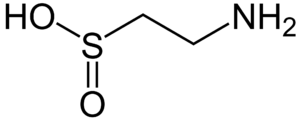
L’hypotaurine est un composé chimique de formule H₂N–CH₂–CH₂–SOOH. Il s'agit d'un acide sulfinique intermédiaire de la biosynthèse de la taurine. Comme cette dernière, elle agit également comme neurotransmetteur endogène sur les récepteurs de la glycine.